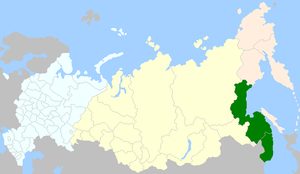
régions administratives occupées en 2008 par les Oudegeïs
Cet article présente l'ensemble des peuples de Sibérie et de l'Extrême-Orient russe.
Les Oudihés sont un peuple indigène de l'Extrême-Orient russe, au sud-est de la Sibérie, près de la Mandchourie.